Holiest sites in Shia Islam

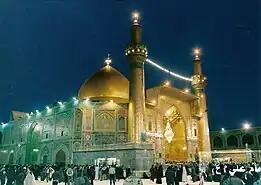
Imam Ali Mosque in Najaf, Iraq

Muslims, including Shia, Sunni, Ibadi and other branches, agree on two holiest sites in Islam being the Masjid al-Haram (including the Kaaba) in Mecca; the Masjid an-Nabawi in Medina.